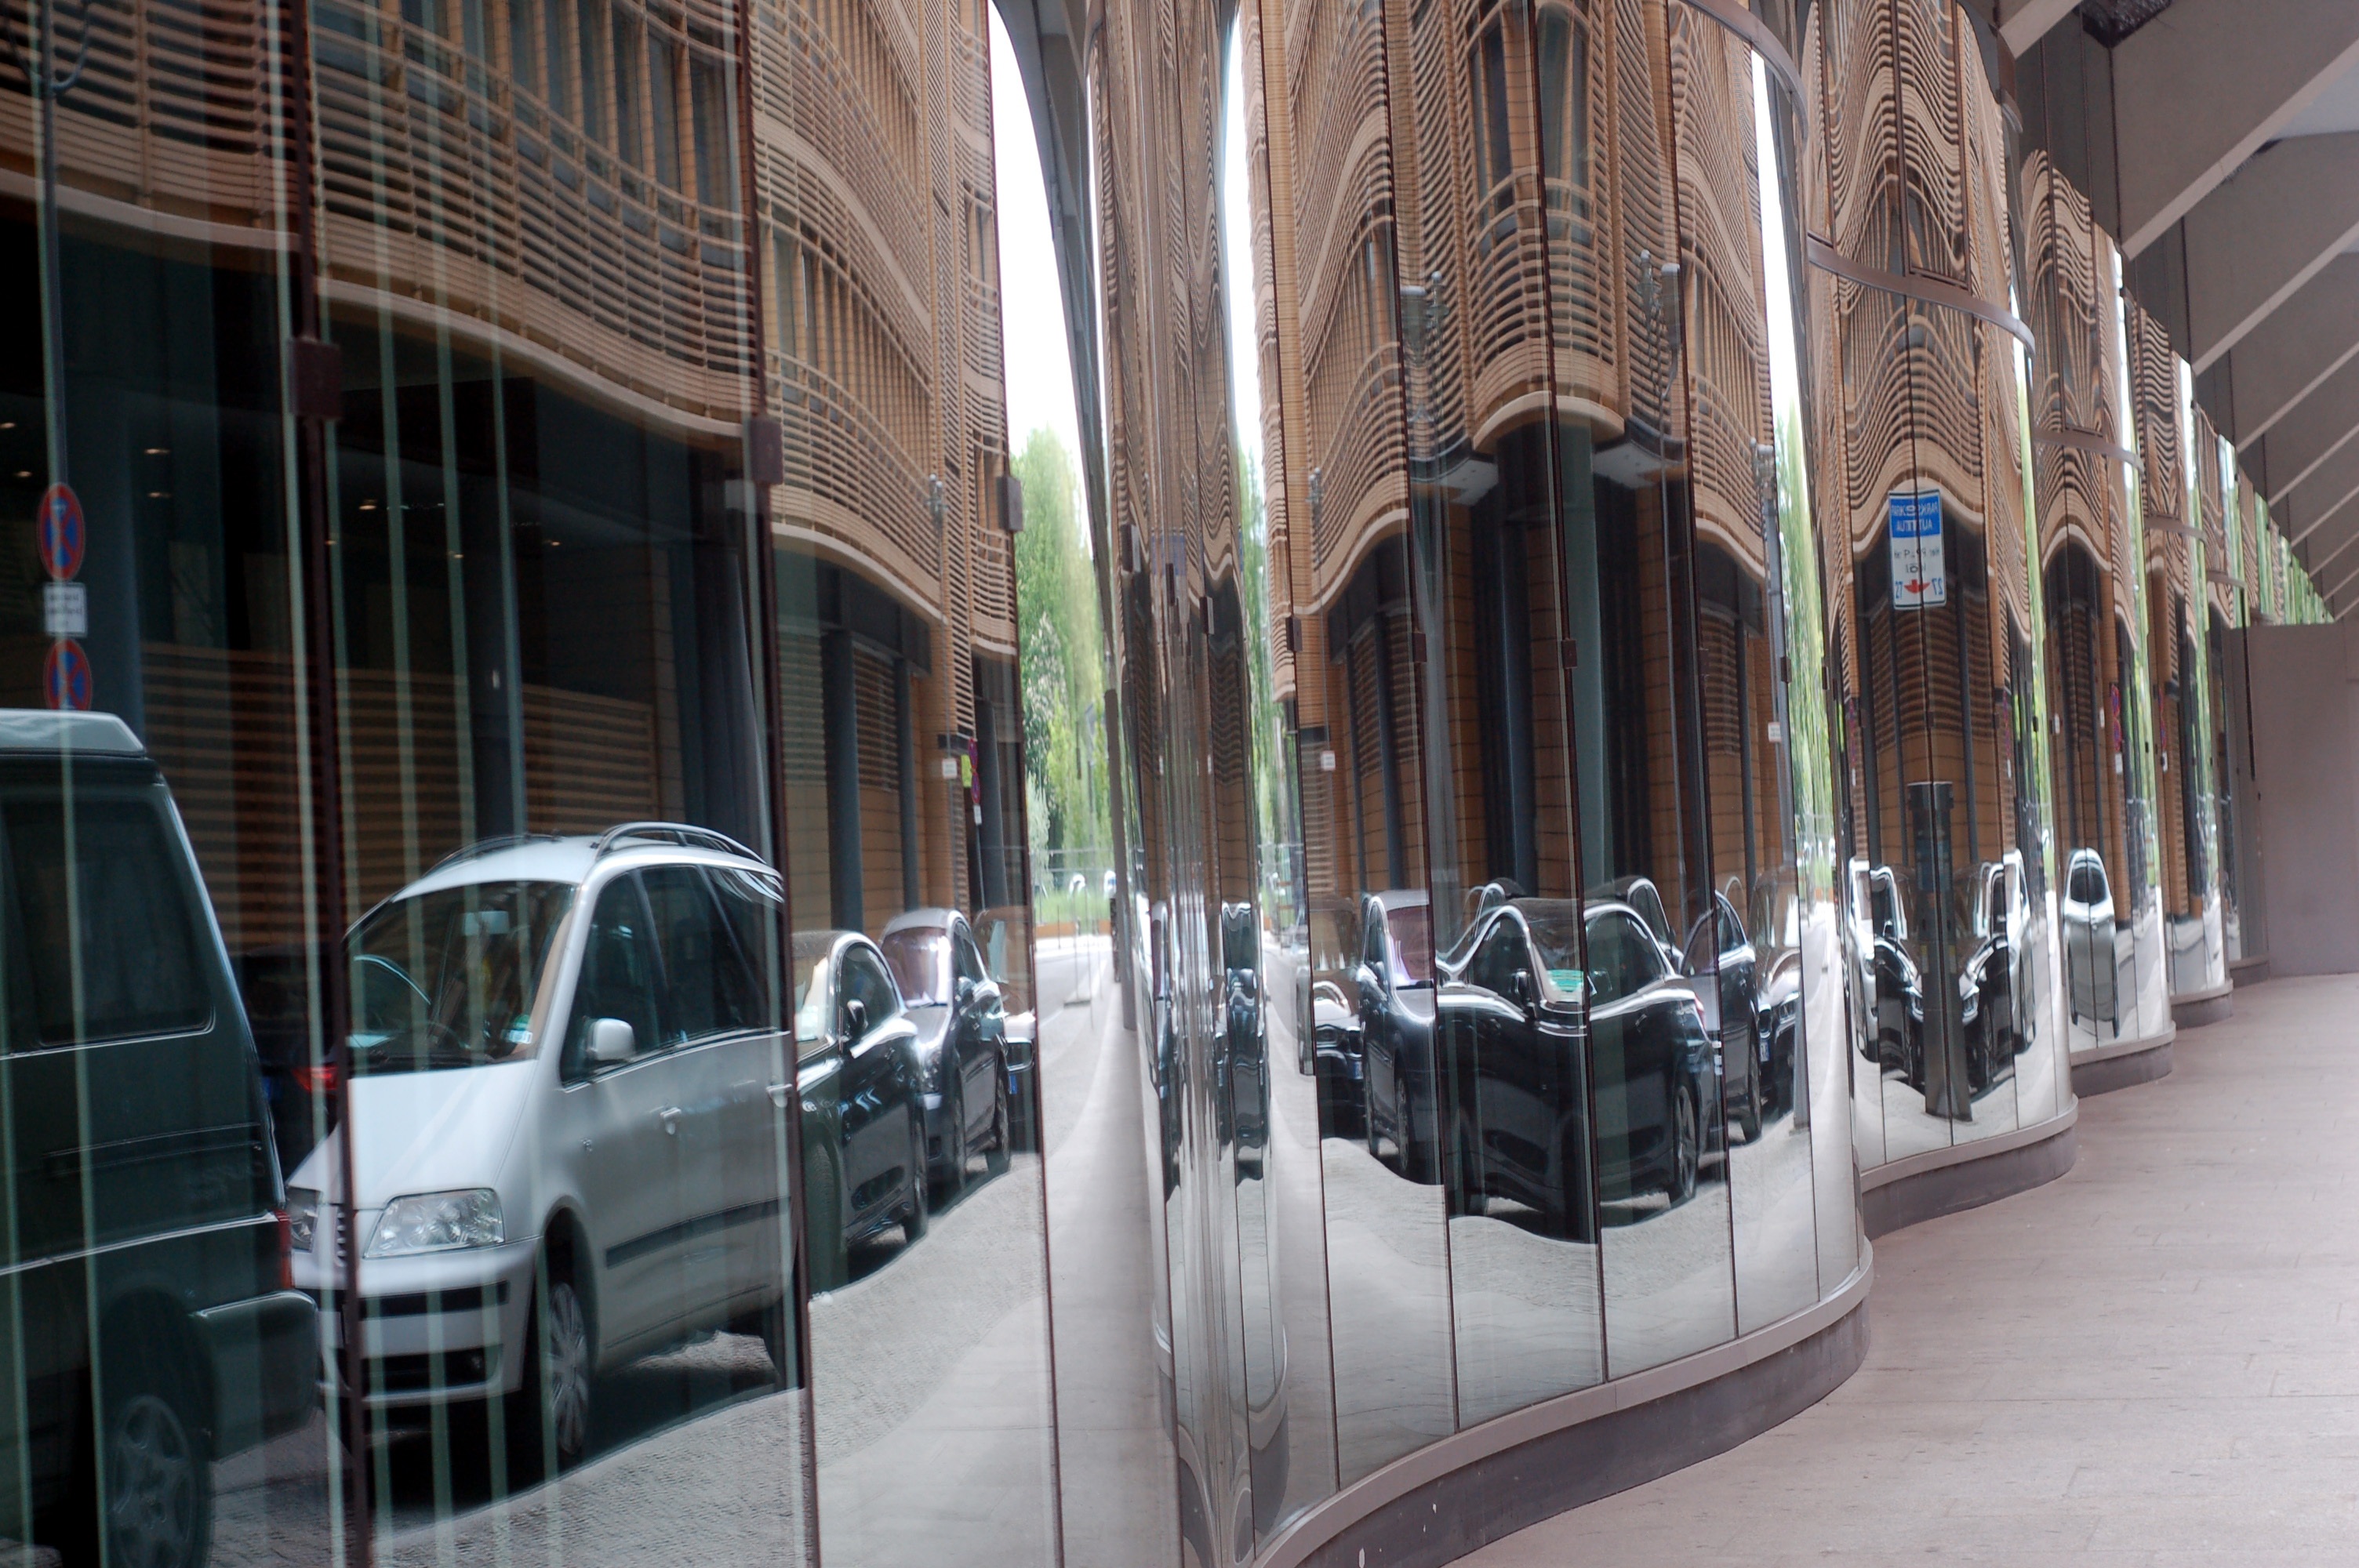
architecture, street, glass, building, ripple, reflection, facade, movement, modern, cars